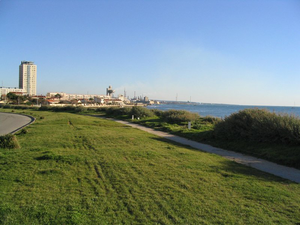
Port-de-Bouc est une commune française, située dans le département des Bouches-du-Rhône en région Provence-Alpes-Côte d'Azur. Ses habitants sont appelés les Port-de-Boucains.